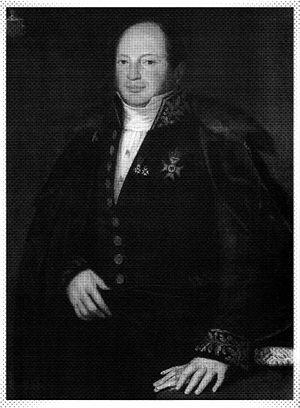
François Charles Antoine de Loe-Imstenraedt